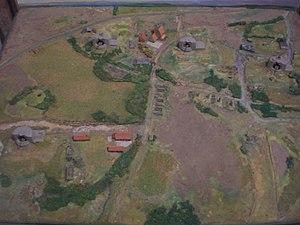
La batterie Todt est une batterie d'artillerie côtière allemande de la Seconde Guerre mondiale située dans le hameau d'Haringzelles, commune d'Audinghen, dans la partie sud du cap Gris-Nez.